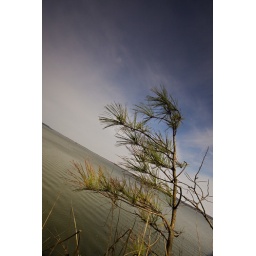
Small pine tree hanging over a 20 foot drop, blowing in the wind.